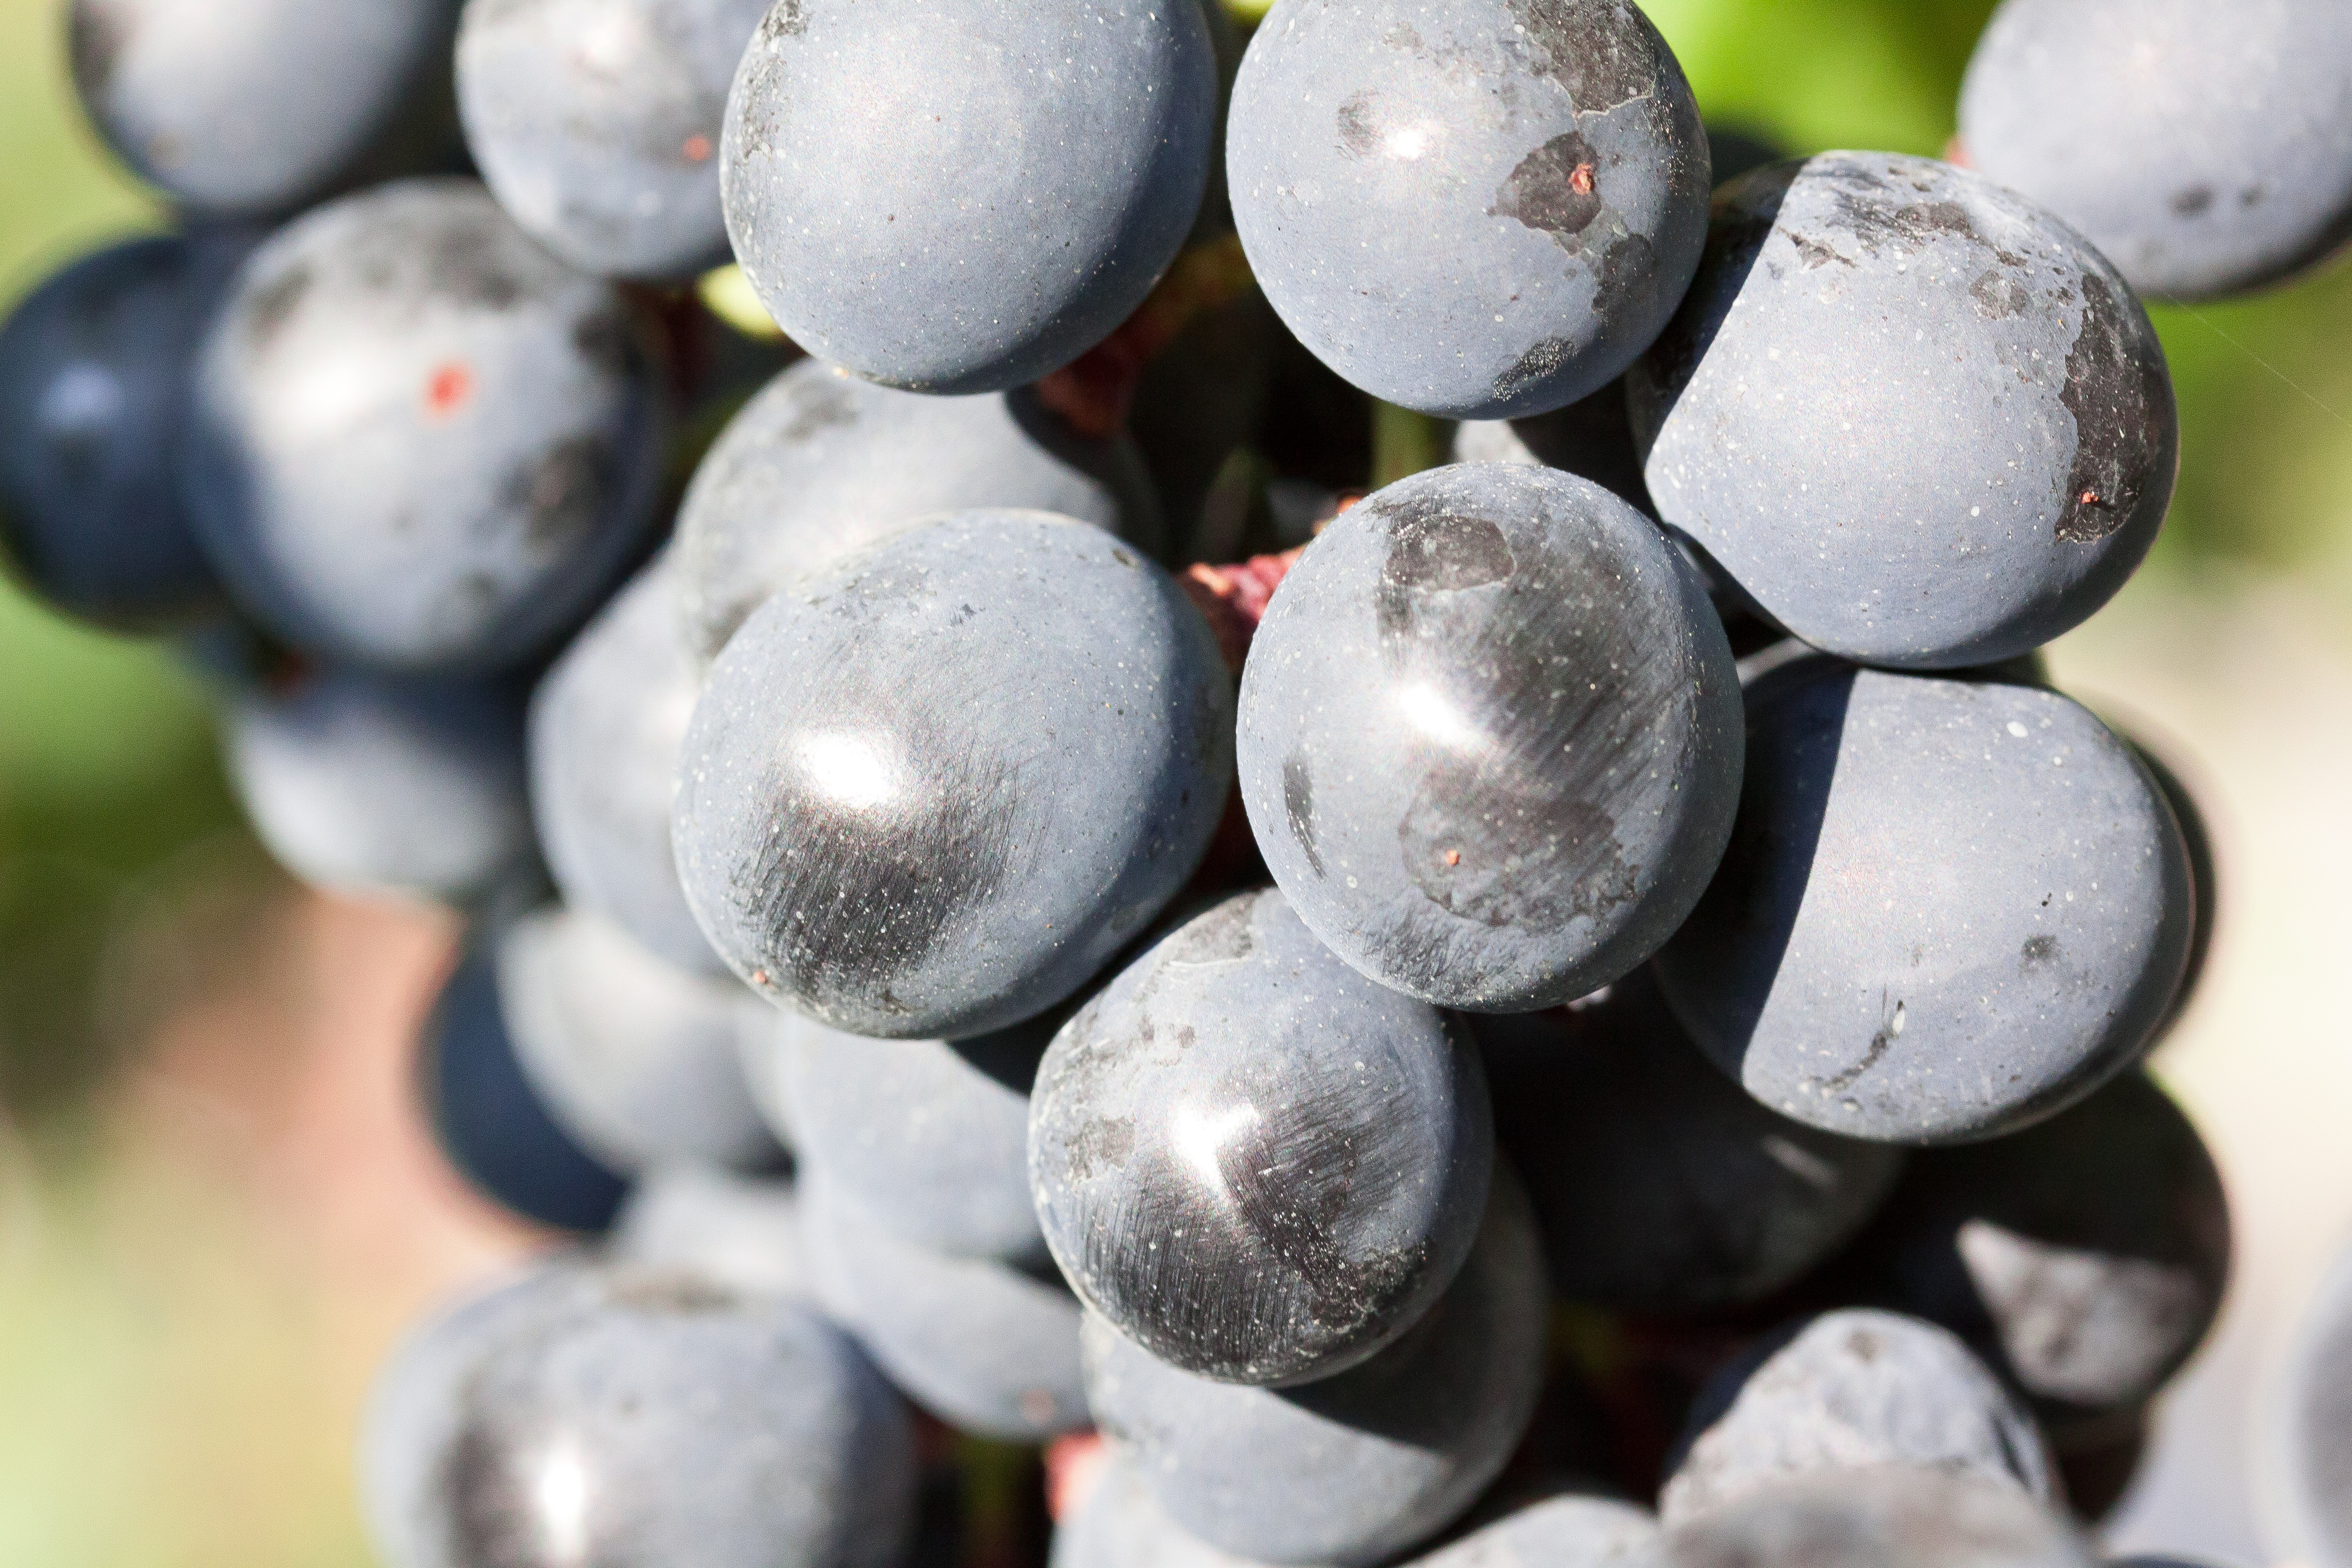
branch, plant, grape, vineyard, wine, fruit, berry, ripe, food, produce, macro, autumn, blue, sunny, grapes, fruits, autumn colours, flowering plant, vitis, bilberry, damson, land plant, grapevine family